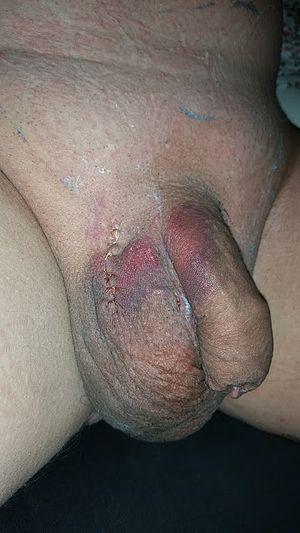
Un hématome au niveau de la verge et du scrotum 24 heures après une vasovasotomie
La vasovasostomie est une opération de microchirurgie consistant à relier les canaux sectionnés lors d'une vasectomie. Cette opération a pour but de redonner une fertilité à l'homme qui regrette sa vasectomie, soit afin de procréer à nouveau, soit pour atténuer les douleurs post-vasectomie.